Spider-Verse

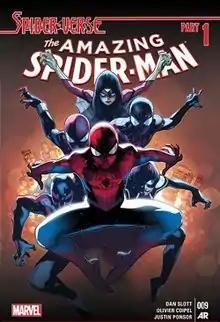
Cover of "The Amazing Spider-Man" No. 9 (January 2014).Art by Olivier Coipel.

Spider-Verse is a comic book series issued by Marvel Comics since 2014. Its first major event/storyline started on November 5 in "The Amazing Spider-Man" (2014) No. 9 along with an individual issue named "Spider-Verse Team-Up". This event took 20 publications to be completed and featured nearly every variant of Spider-People and Spider-Man that had appeared in the comics and other media in the over fifty years since Spider-Man's creation, all under attack by Morlun and his family, the Inheritors. This first major storyline, however, was preceded by a full-flagged "Spider-Verse" series titled "Edge of the Spider-Verse", which served to introduce some new characters that would lead the event, such as Spider-Gwen and Miguel O’Hara.